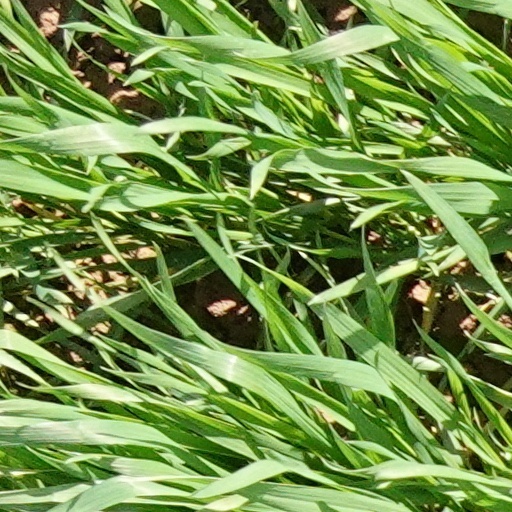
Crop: wheat